Zelia Nuttall

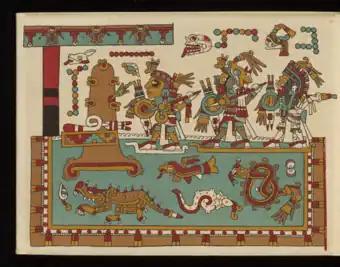

Nuttall was known for her ability to find lost or forgotten manuscripts and bring them to the attention of scholars.